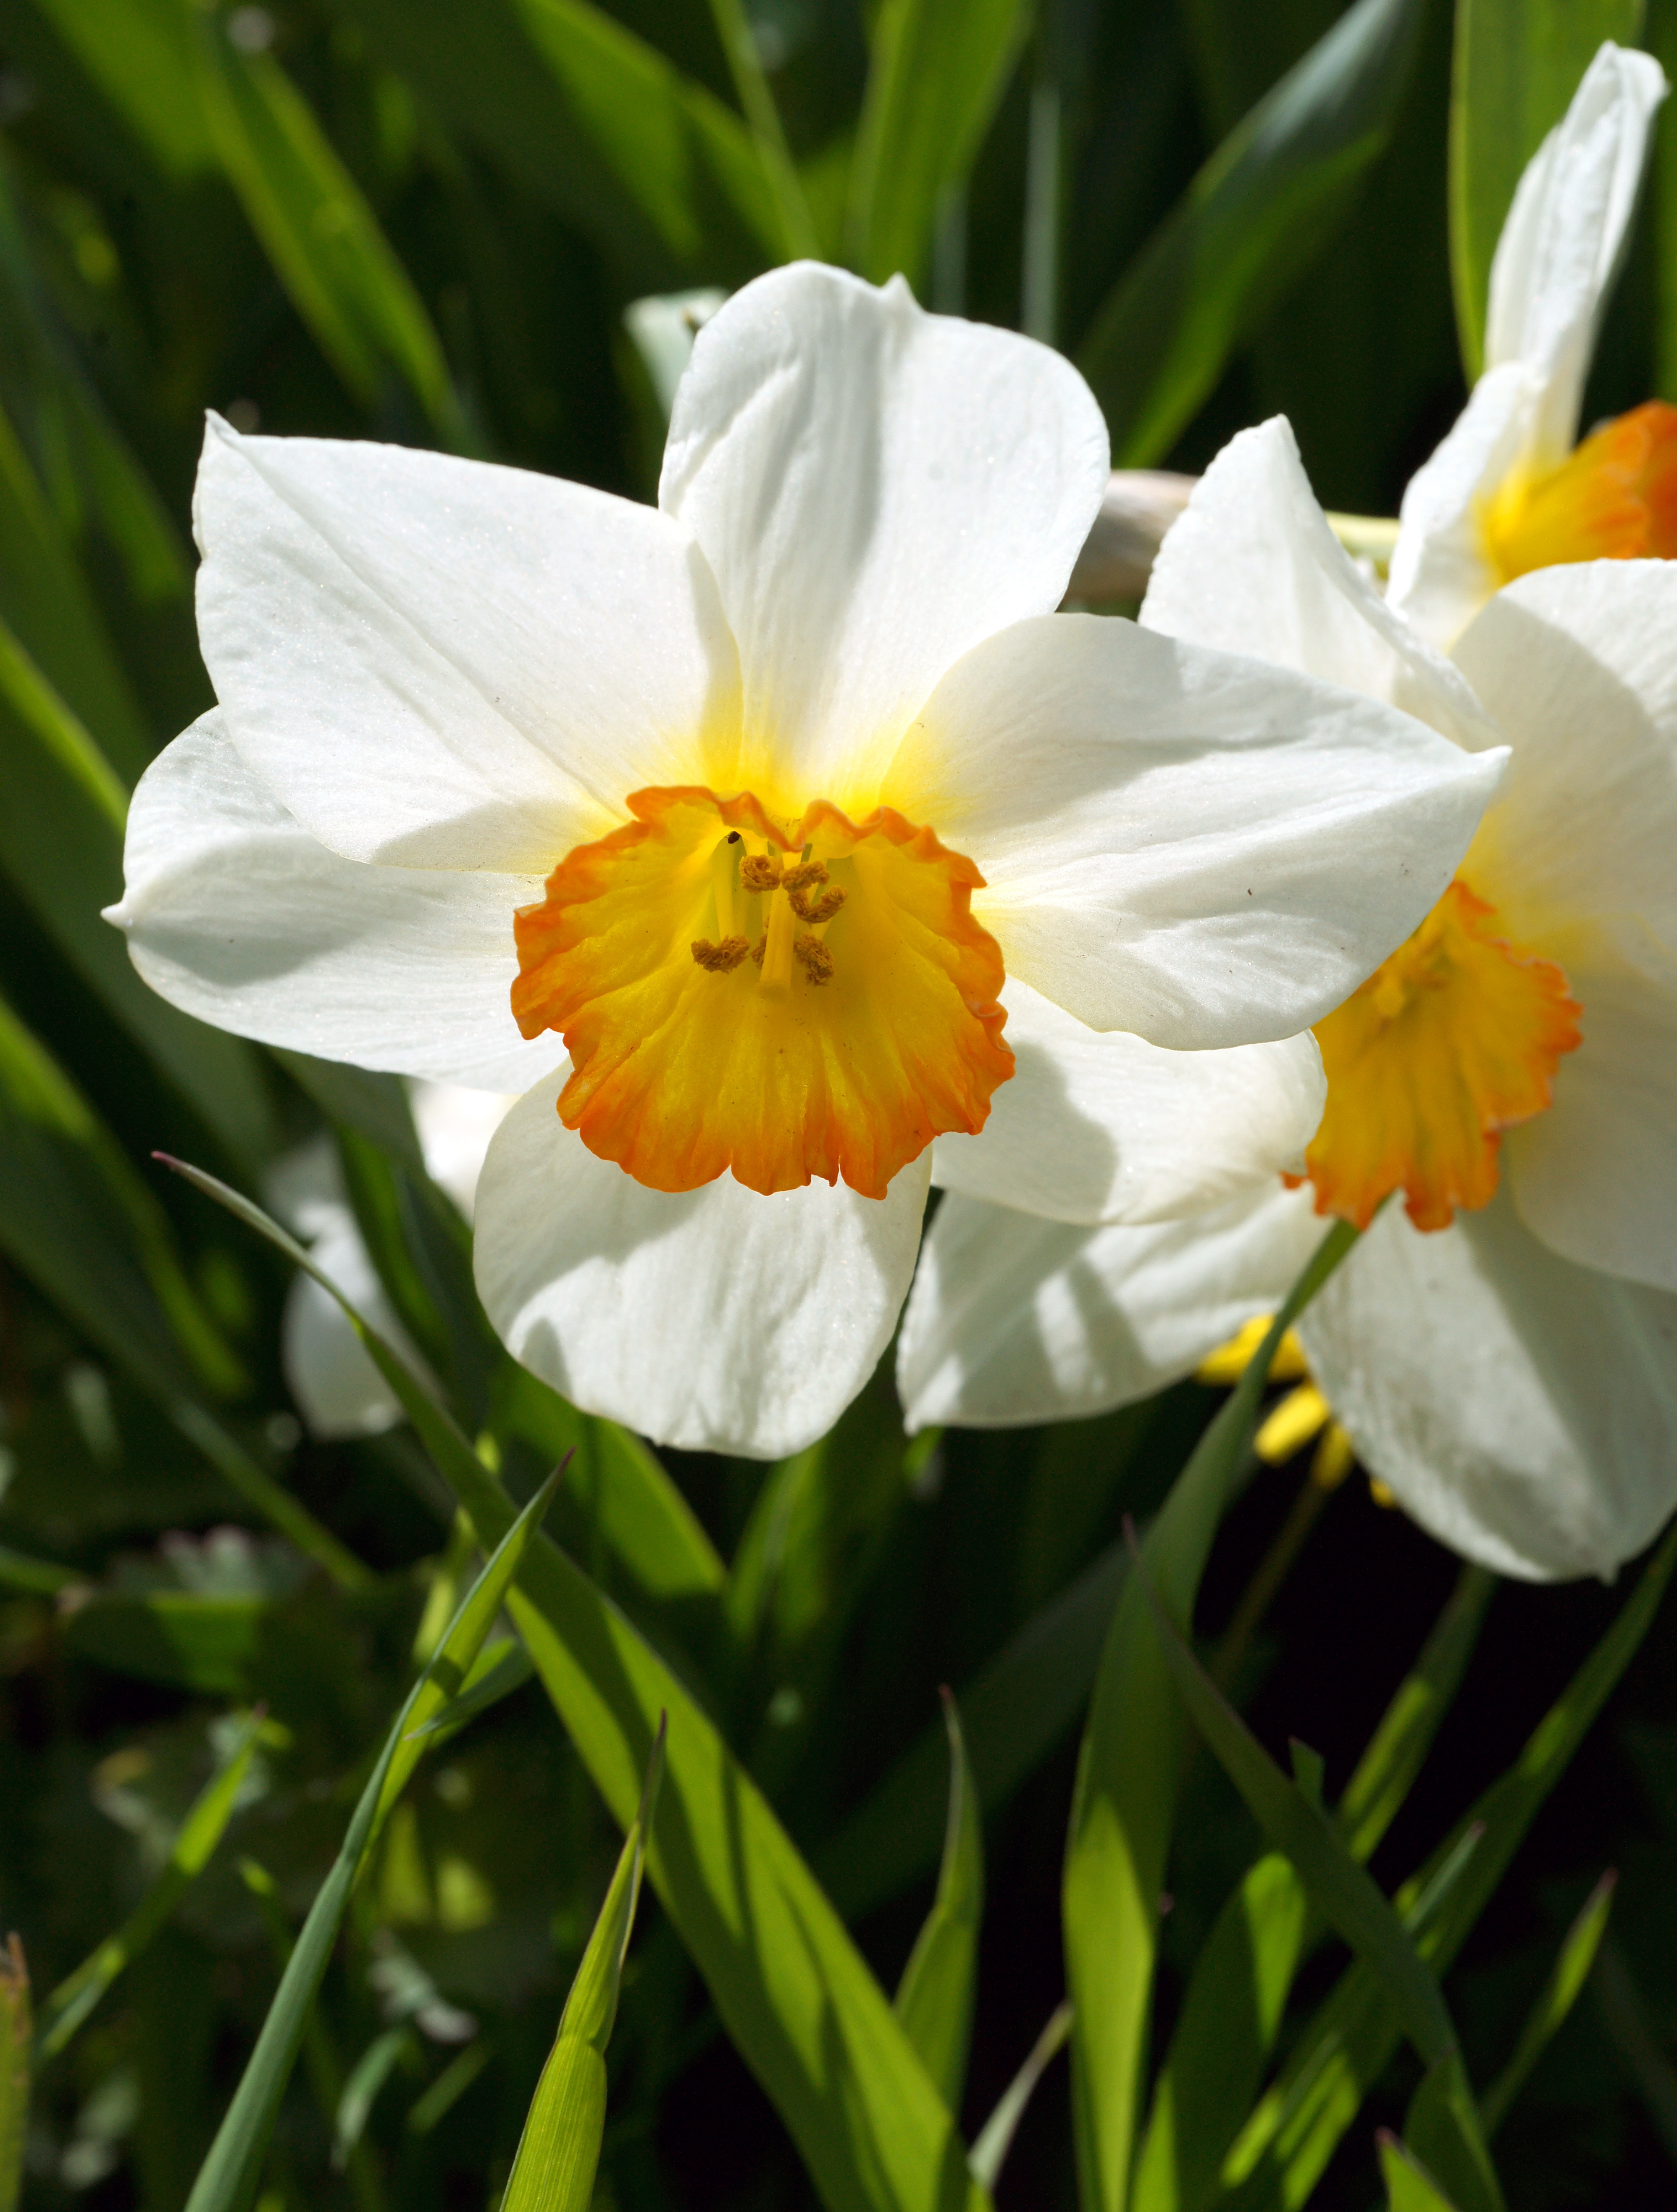
nature, plant, white, flower, petal, bloom, summer, botany, garden, closeup, flora, flowers, narcissus, macro photography, garden flower, beautiful flower, flowering plant, land plant